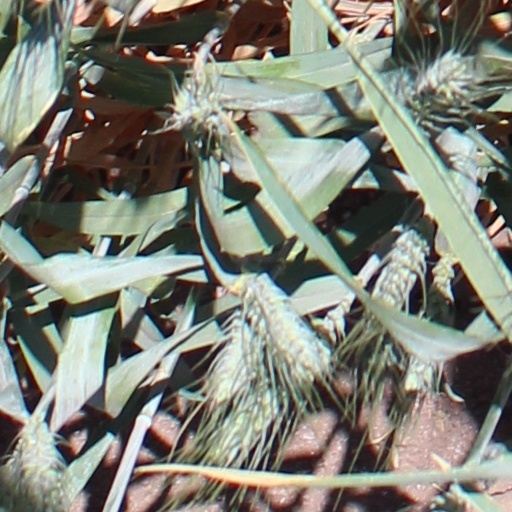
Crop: wheat